Crime Stories: Khoj Apradhi Ki

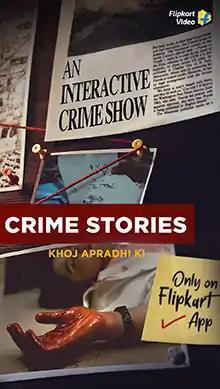

Crime Stories: Khoj Apradhi Ki is a 2021 Indian Hindi-language interactive crime thriller series started on the video streaming platform Flipkart Video from 13 March 2021. It is produced under the banner of Keylight Productions, directed by R. Amit Kumar Jha, and written by Shubham Sharma, who has written for numerous shows like Abhay and TVF Pitchers. The series is a Flipkart Video original that revolves around crime cases inspired by true events and allows viewers to be part of the interrogation in each episode by asking them questions.